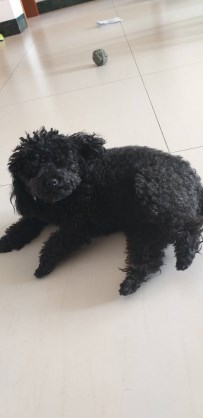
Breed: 7449-n000128-teddy